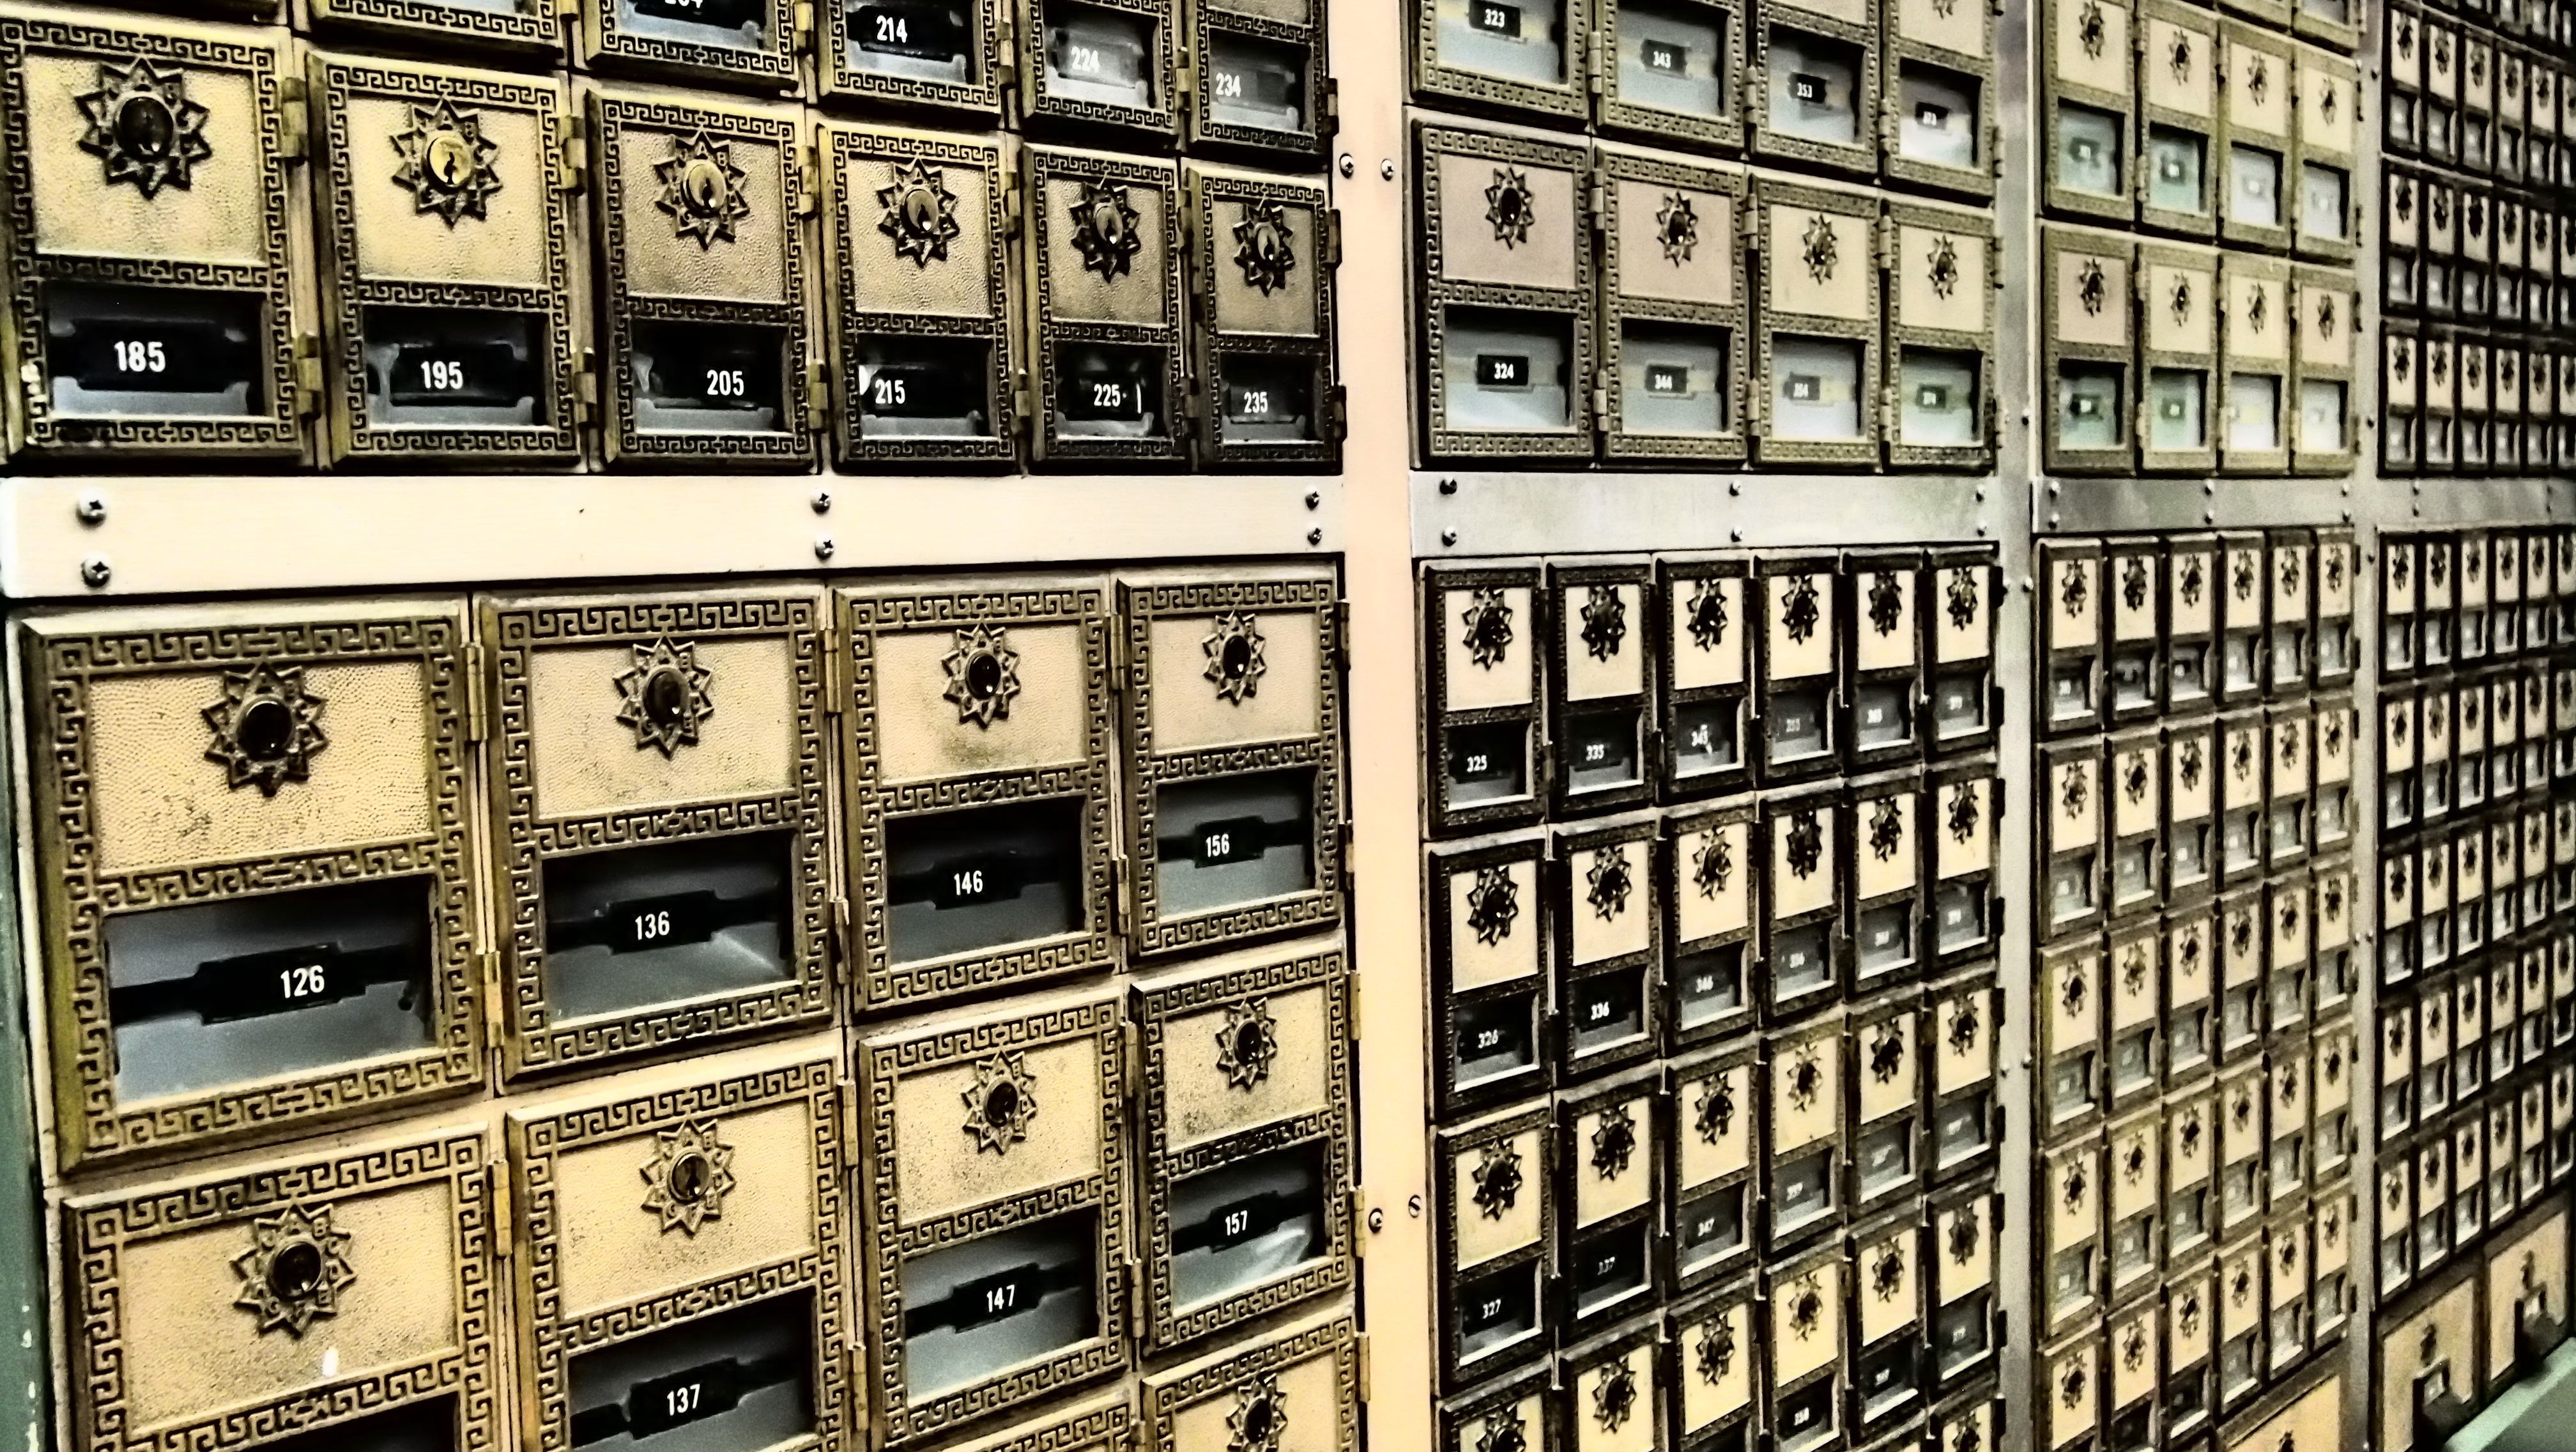
post, architecture, building, skyscraper, wall, office, facade, interior design, safe deposit box, urban area, personal computer hardware